Hunan Avetisyan

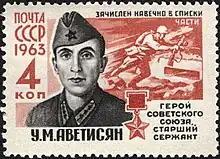
Senior Sergeant Avetisyan. Postage stamp of the Union of Soviet Socialist Republics, 1963.

Sergeant Avetisyan's portrait was featured on a 1963 Soviet postage stamp when the Soviet post issued a series of stamps honoring wartime heroes in the 1960s. Monuments of Avetisyan are located in the village of Tzav, his hometown, and the cities Kapan and Yerevan. A Hunan Avetisyan Primary School and a Hunan Avetisyan Street in Yerevan, as well as a Hunan Avetisyan Secondary School and Hunan Avetisyan Street in Kapan, were all named in his honor.